Paul Henderson

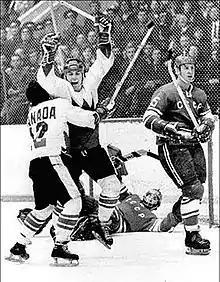
Henderson is embraced by teammate Cournoyer immediately following his winning goal. The Soviet goaltender lays prone in front of the net while another Soviet player skates away.

Though he was not considered a good puck handler, Henderson was a fast skater and was known for his skills at shooting the puck. His career spanned 19 professional seasons during which he played over 1,000 major league games in the NHL and WHA. He scored 376 goals and 760 points between the two leagues and was a two-time NHL all-star, playing in the 1972 and 1973 All-Star Games. His career, however, was defined by the goal he scored on September 28, 1972, to win the Summit Series for Canada. It is the most famous goal in Canadian hockey history and was the defining moment for a generation of Canadians. Decades later, Henderson remains a national hero. The "Canadian Press" named Henderson's goal the "sports moment of the century" in 2000. The jersey worn by Henderson when he scored the goal was sold at auction for over $1 million in 2010, thought to be the highest price ever paid for a hockey sweater.